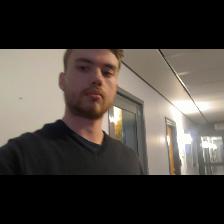
Label: Human